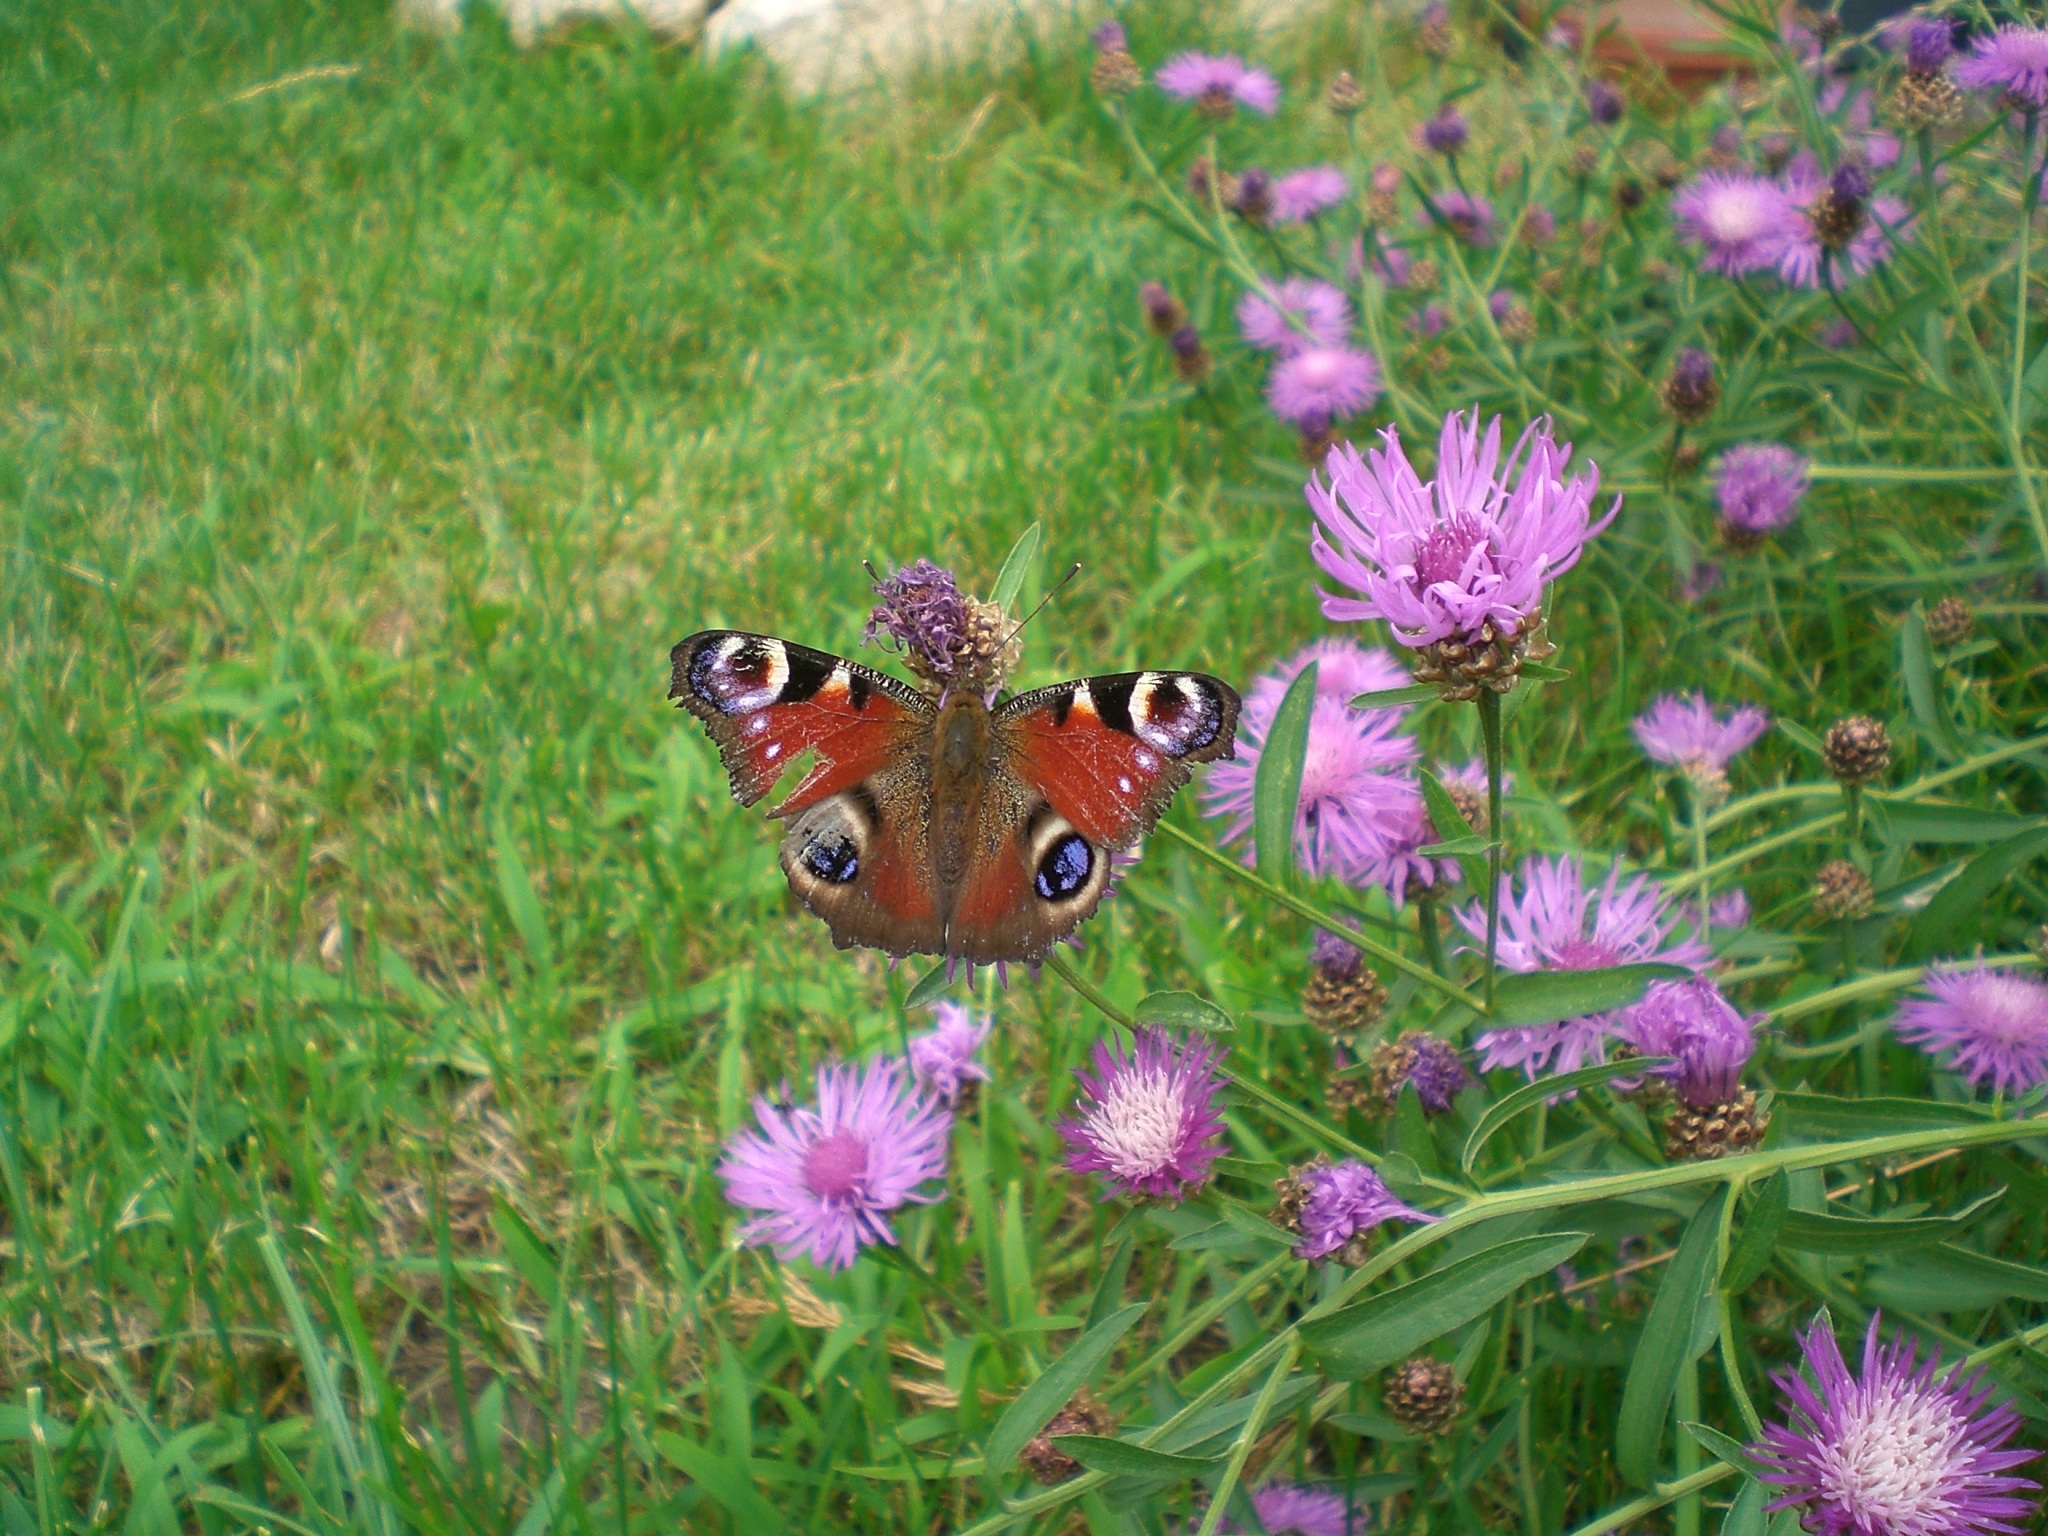
nature, grass, wing, plant, lawn, meadow, prairie, flower, summer, insect, botany, butterfly, garden, flora, fauna, invertebrate, wildflower, nectar, macro photography, flowering plant, land plant, moths and butterflies